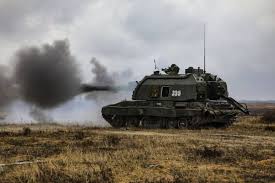
Label: 2S19_MSTA